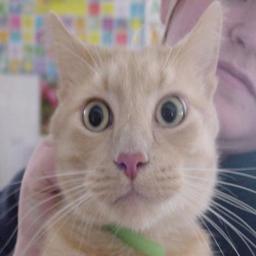
Animal: cats